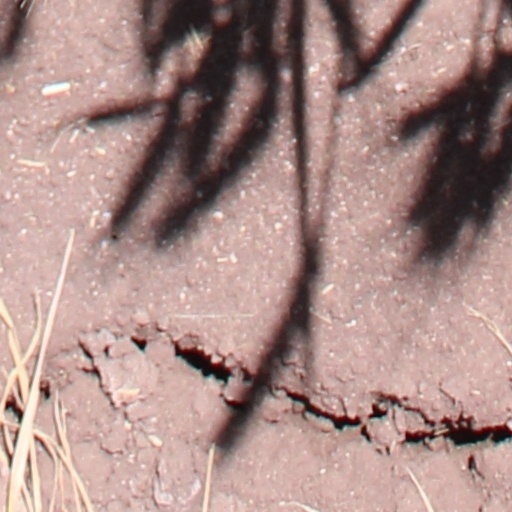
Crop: wheat